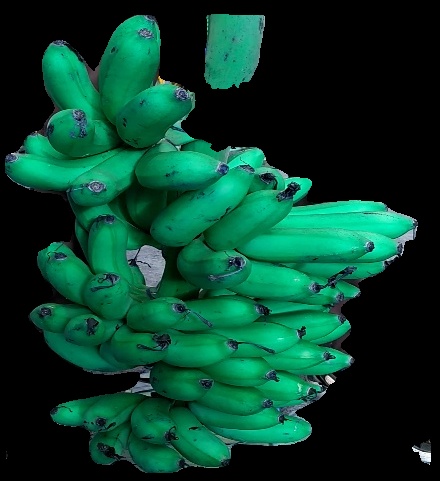
Variety: rasbale
Grade: grade1